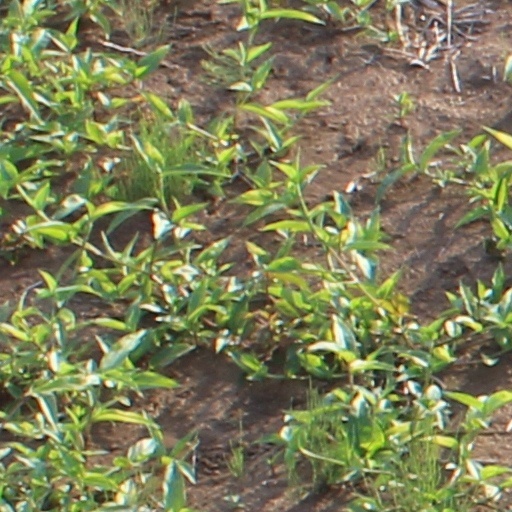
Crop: wheat